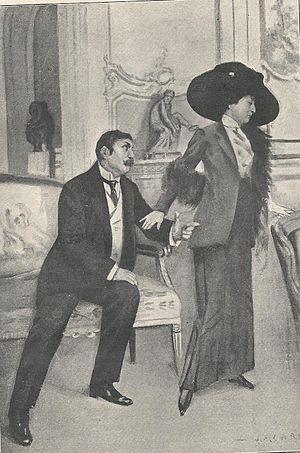
Illustration du ""Foyer"", comédie d'Octave Mirbeau, par J.-P. Carré. Éditions Arthème Fayard, collection «
Thérèse Courtin est un des personnages principaux du Foyer, comédie de l’écrivain français Octave Mirbeau.